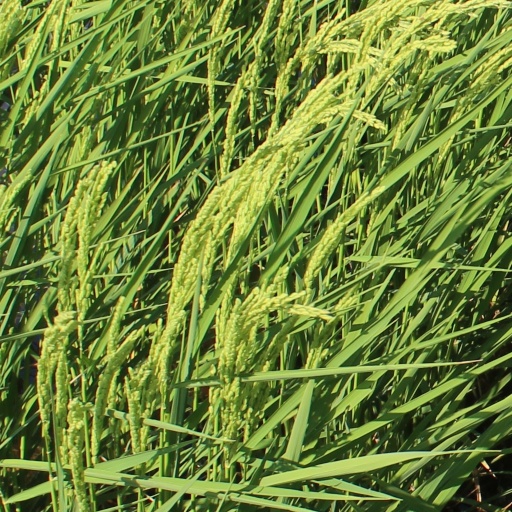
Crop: rice